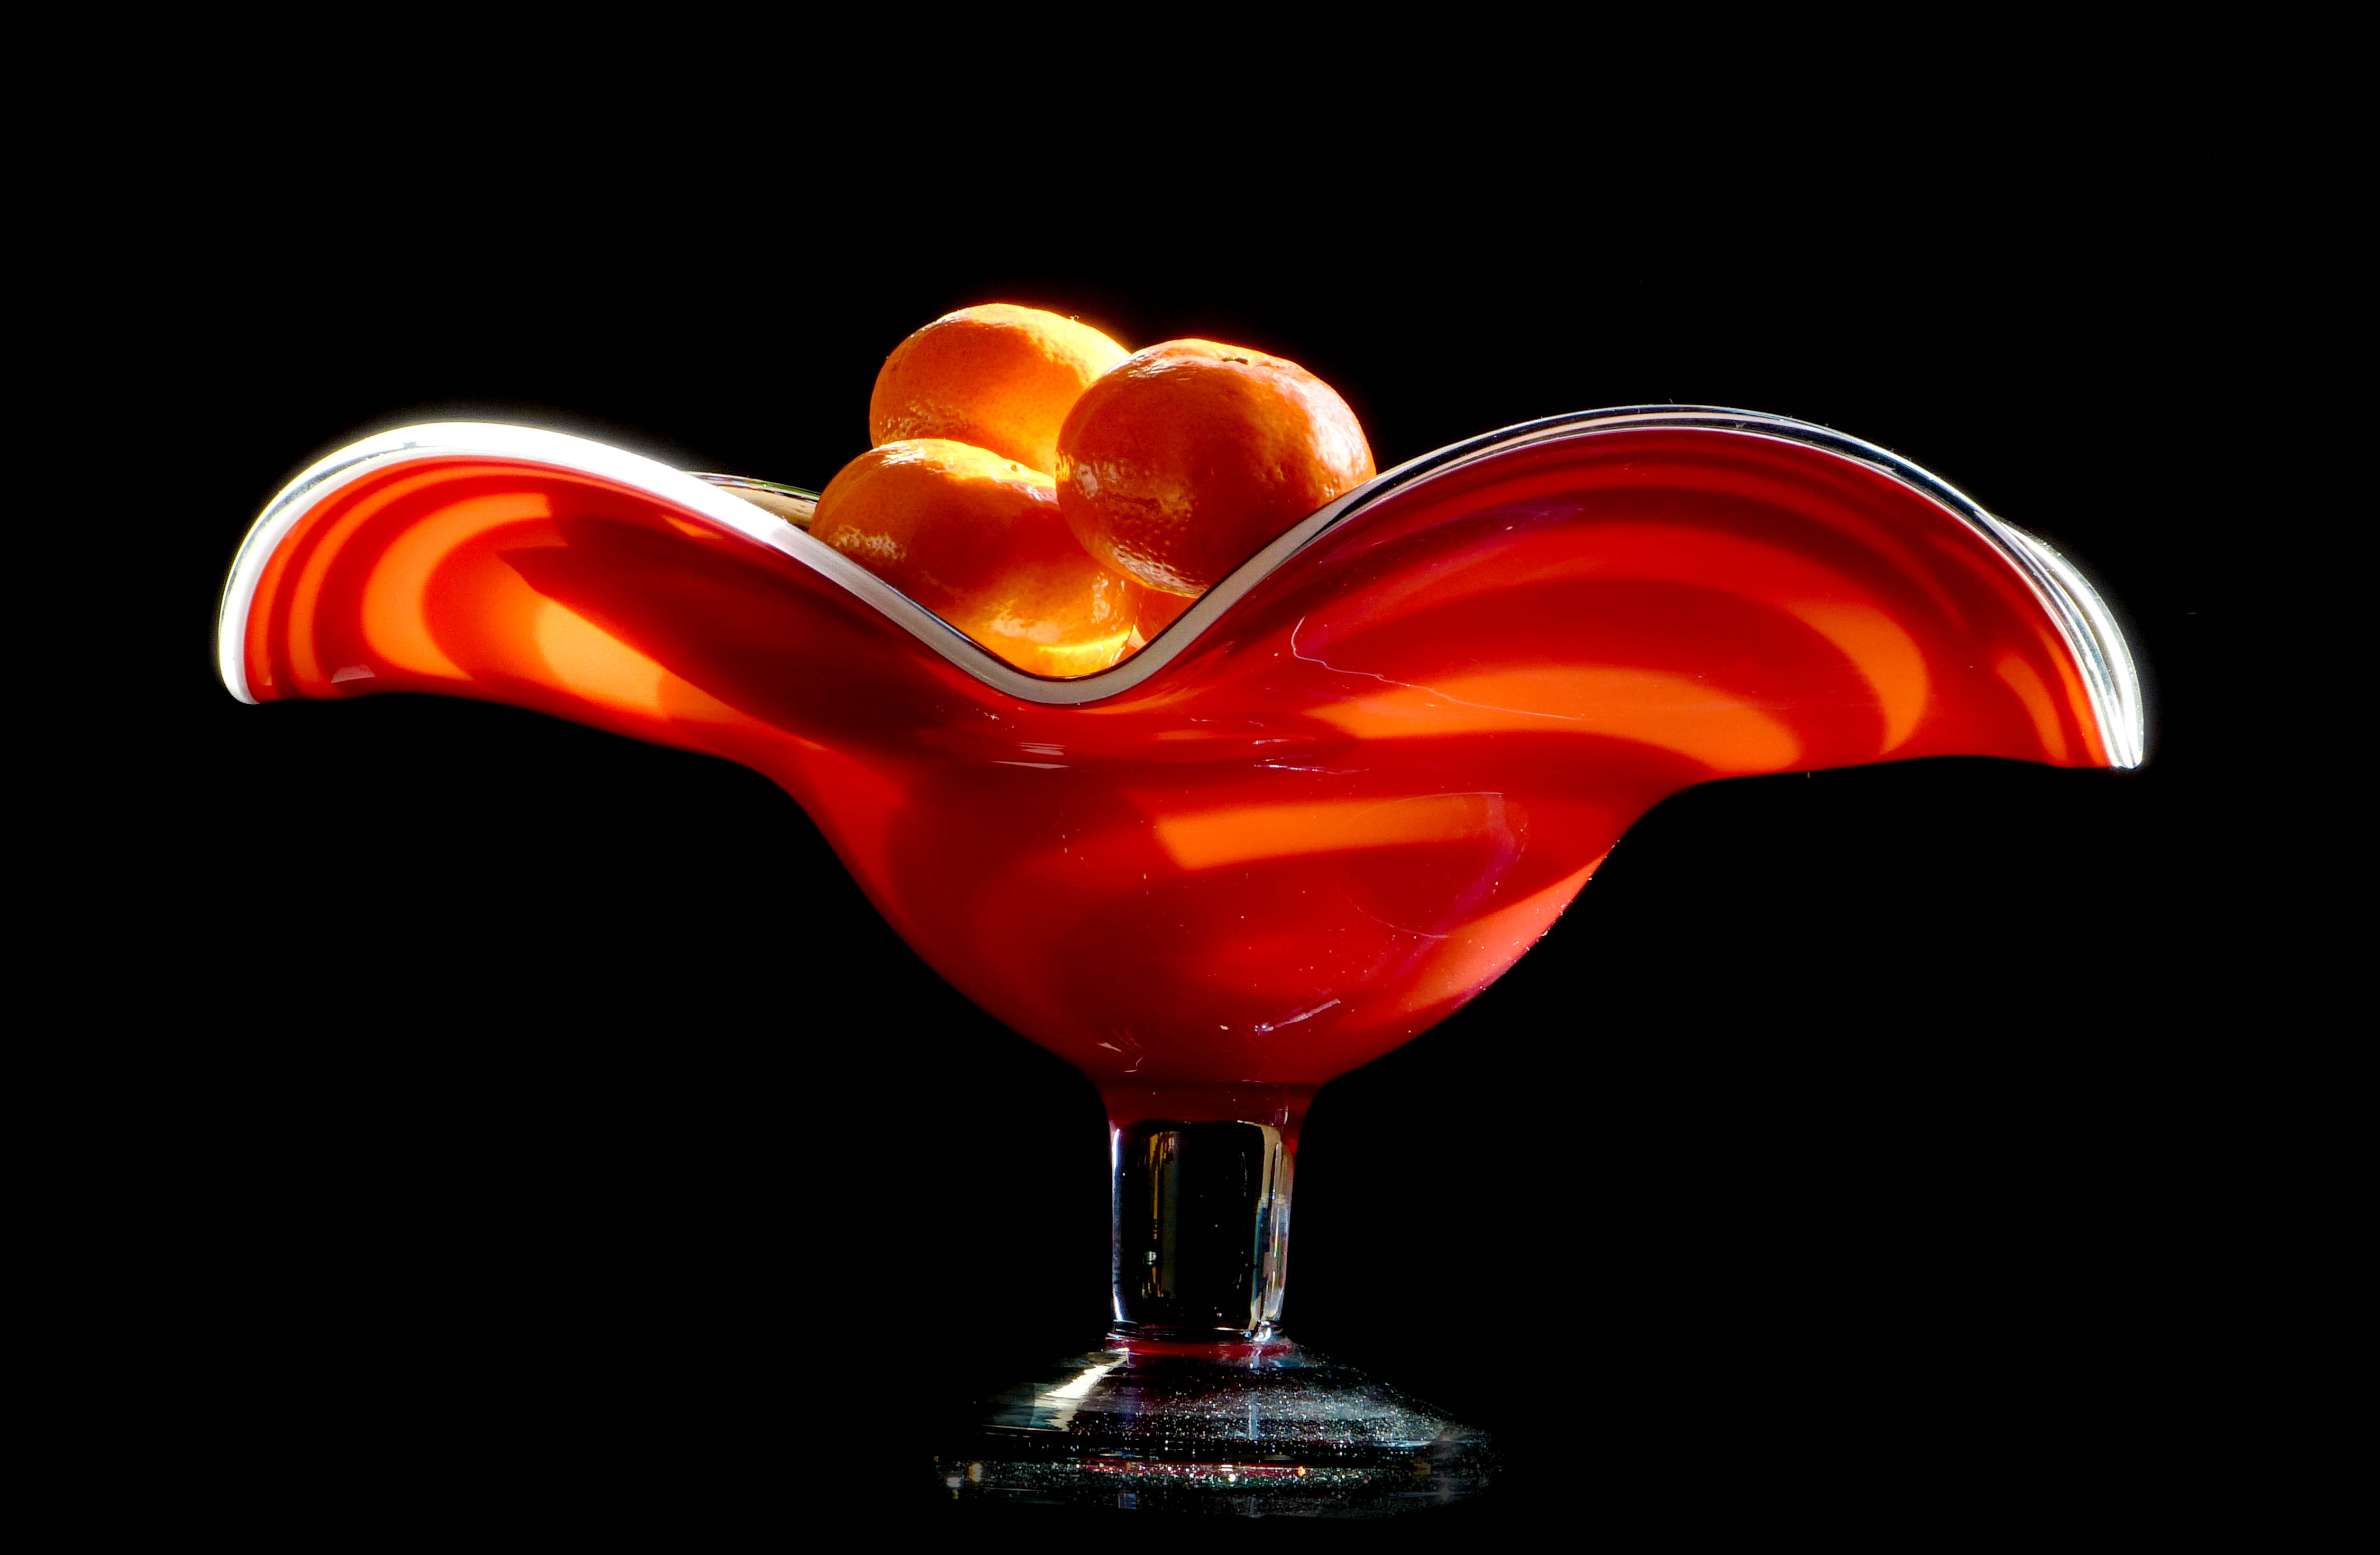
light, heart, orange, bowl, red, drink, human body, illustration, organ, catchycolorsorange, valentine's day, sense